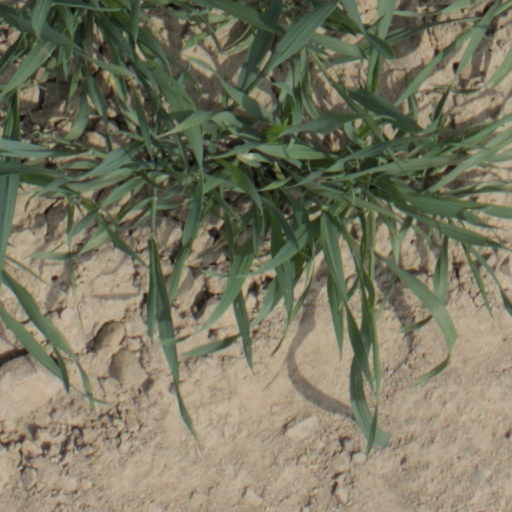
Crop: wheat